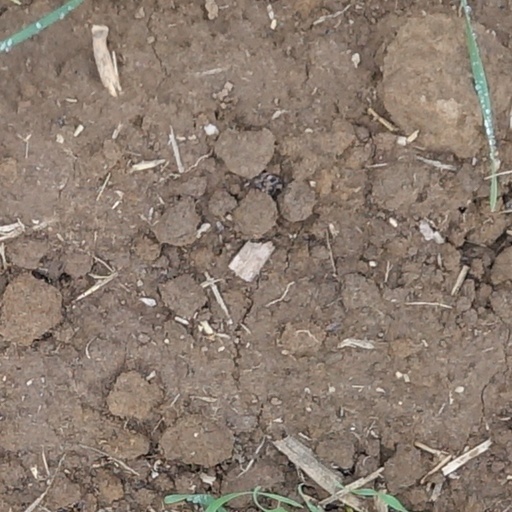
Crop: wheat